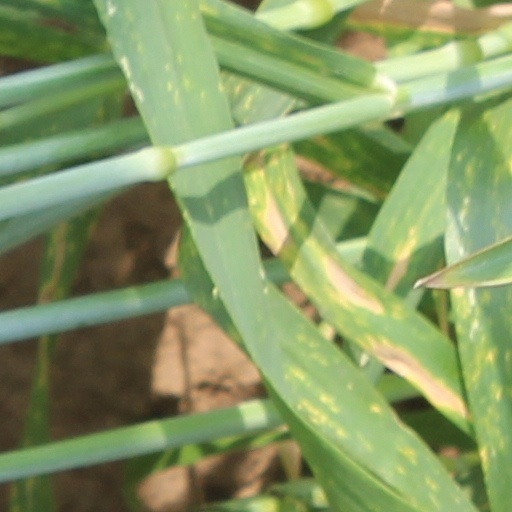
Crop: wheat